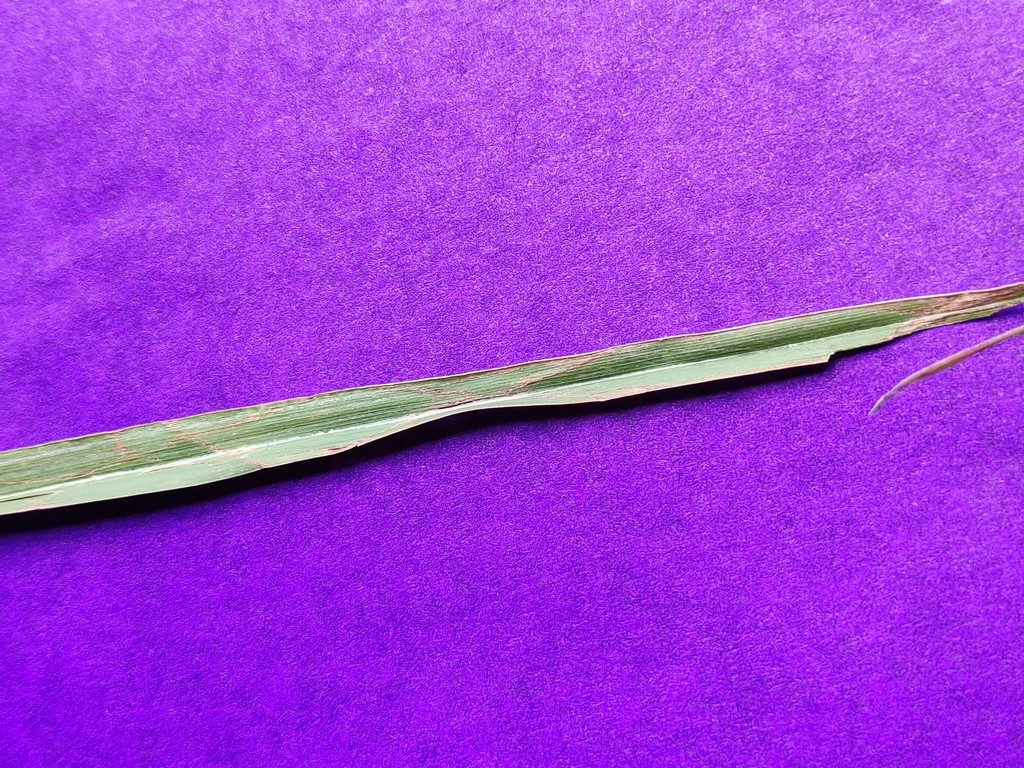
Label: Unhealthy